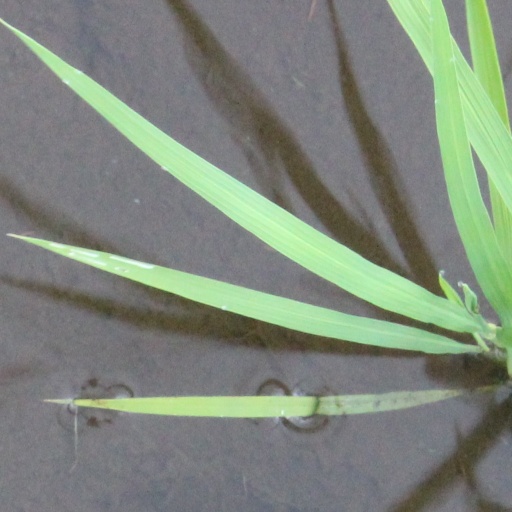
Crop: rice